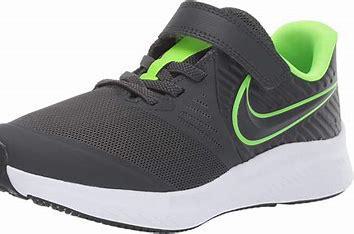
Brand: Nike
Model: Star Runner 2